Censorship in the Russian Empire

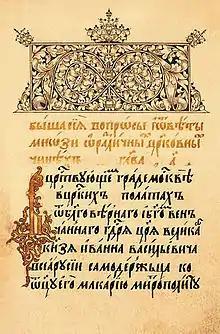
The title page of the "Stoglav."

According to G. V. Zhirkov, "official" censorship of book publishers began in the Tsardom of Russia in the mid-sixteenth century, when the Stoglavy Sobor was convened to strengthen the position of the church against heretical movements. The collection of decisions taken by the council, called the "Stoglav", consisted mainly of questions posed by the tsar and detailed answers given by the church officials. A section titled "On Scribes" gave the church authorities the right to confiscate unrectified manuscripts. Thus a system of prior censorship of all publications prior to sale was established. Among other changes, the council proposed a retroactive revision of the books already in circulation.